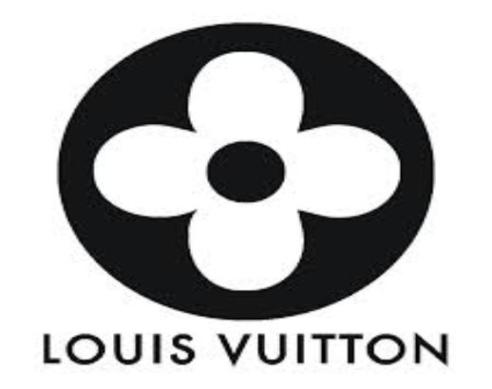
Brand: louis vuitton-2
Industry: Clothes